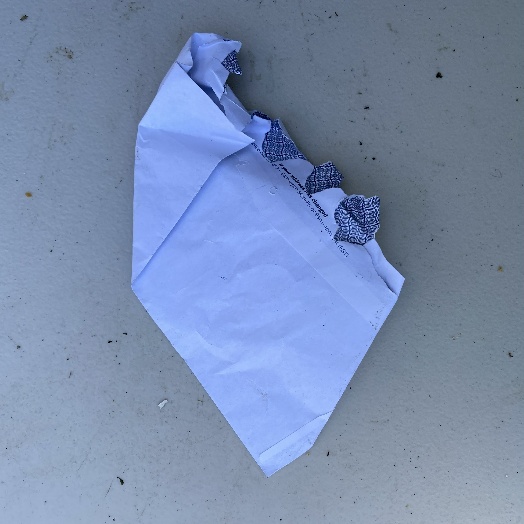
Label: Paper